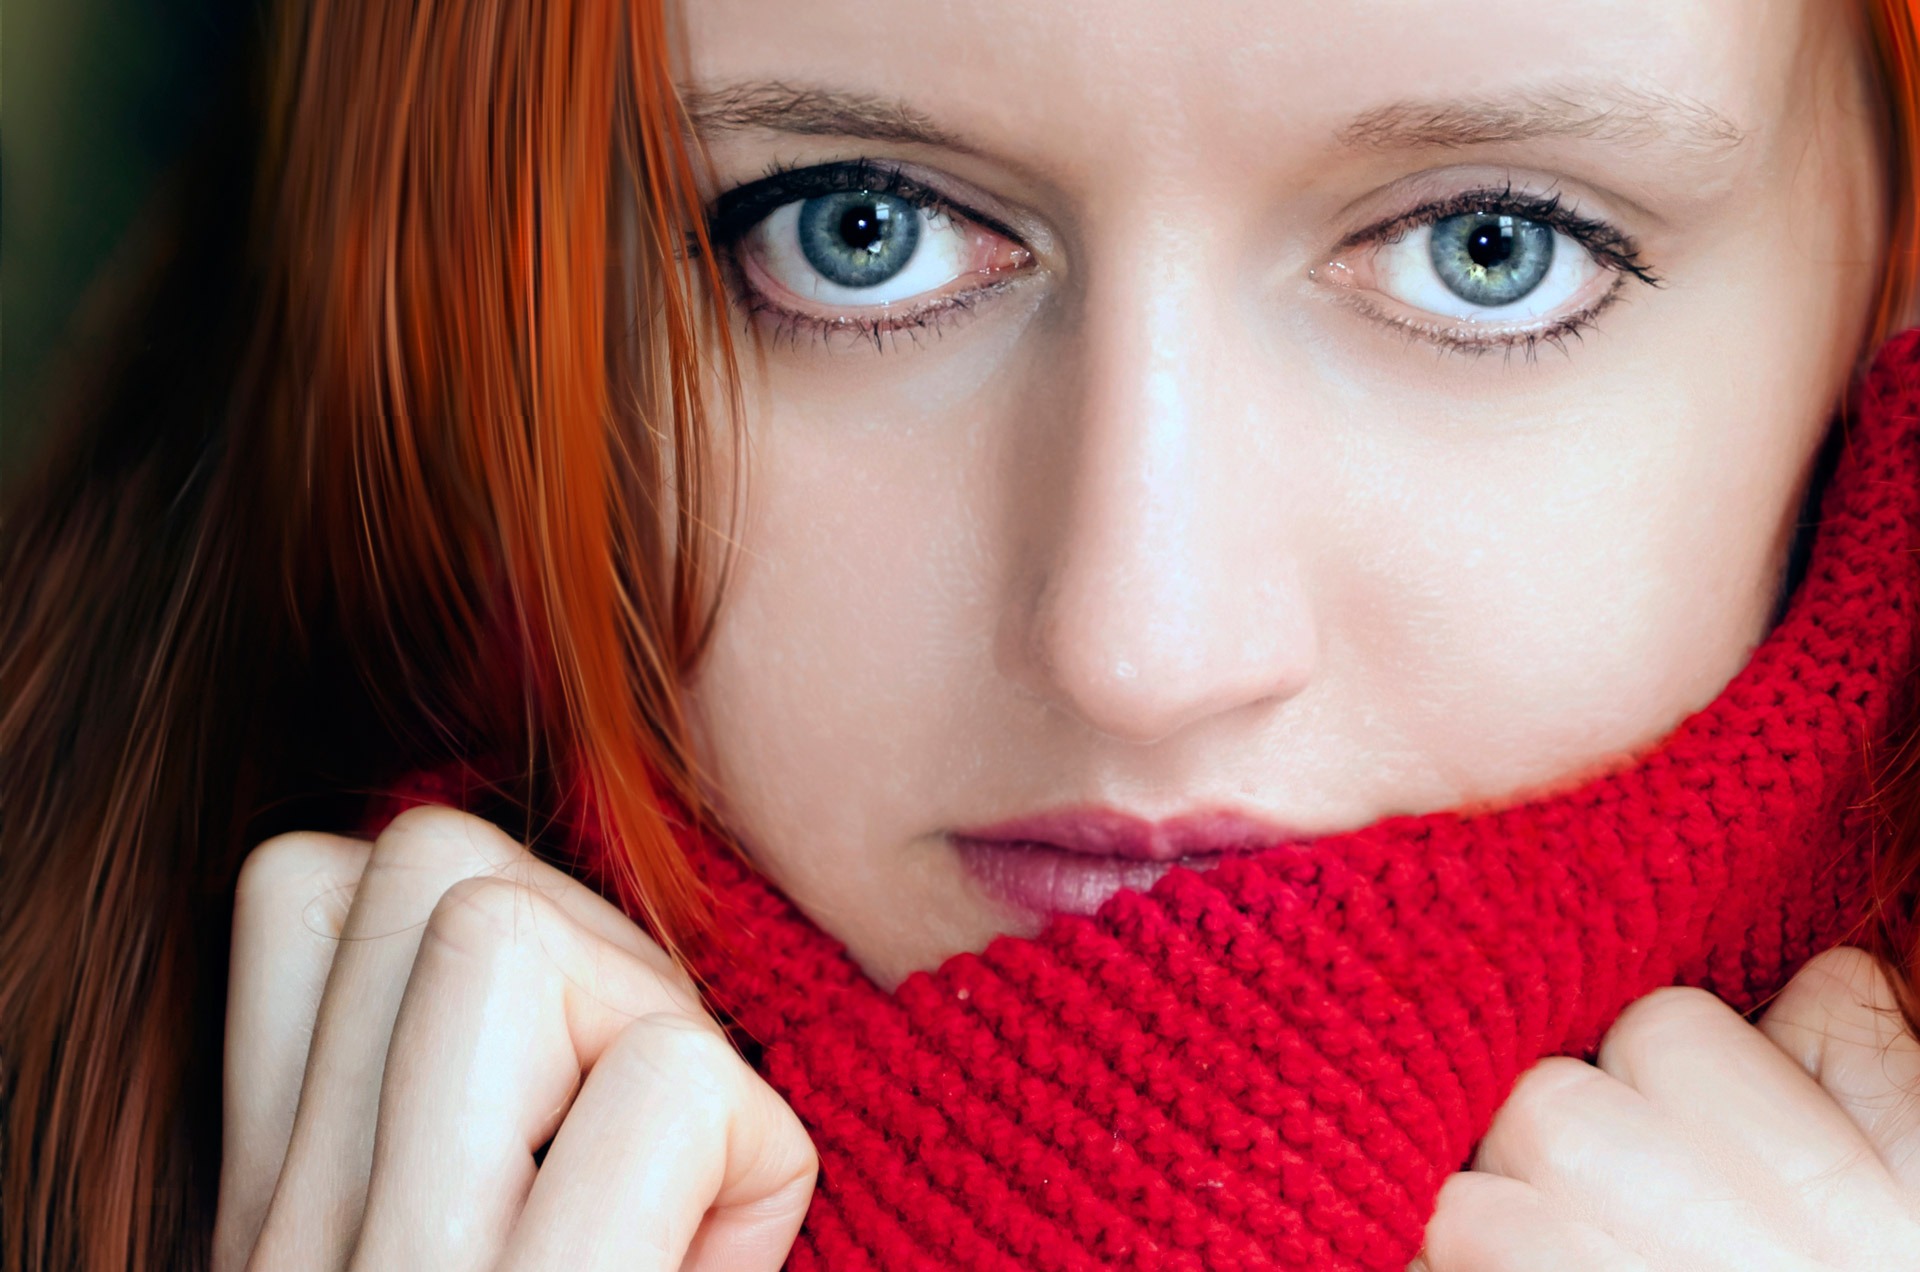
person, people, girl, woman, hair, photography, female, portrait, model, red, color, macro, child, fashion, blue, clothing, lady, pink, facial expression, lip, scarf, smile, mouth, close up, human body, face, eyes, iris, eye, glasses, head, look, skin, beauty, nice, organ, sweetness, accessory, brown hair, portrait photography, cornea, vision care